John Tyler

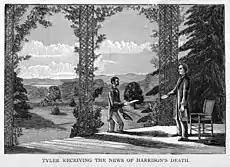
1888 illustration of President Tyler receiving the news of President Harrison's death from Chief Clerk of the State Department Fletcher Webster

Tyler's political fortunes were growing; he was considered a possible candidate in the legislative deliberation for the 1824 U.S. Senate election. He was nominated in December 1825 for governor of Virginia, a position which was then appointed by the legislature. Tyler was elected 131–81 over John Floyd. The office of governor was powerless under the original Virginia Constitution (1776–1830), lacking even veto authority. Tyler enjoyed a prominent oratorical platform but could do little to influence the legislature. His most visible act as governor was delivering the funeral address for former president Jefferson, a Virginian and a former governor, who had died on July 4, 1826. Tyler was deeply devoted to Jefferson, and his eloquent eulogy was well received.